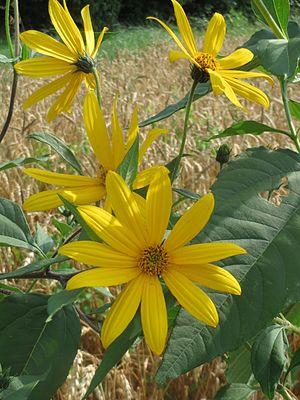
Le topinambour, aussi appelé artichaut de Jérusalem, truffe du Canada ou soleil vivace, est une plante vivace de la famille des astéracées, dont l'espèce appartient au même genre que le tournesol. Elle est cultivée pour ses tubercules comestibles.